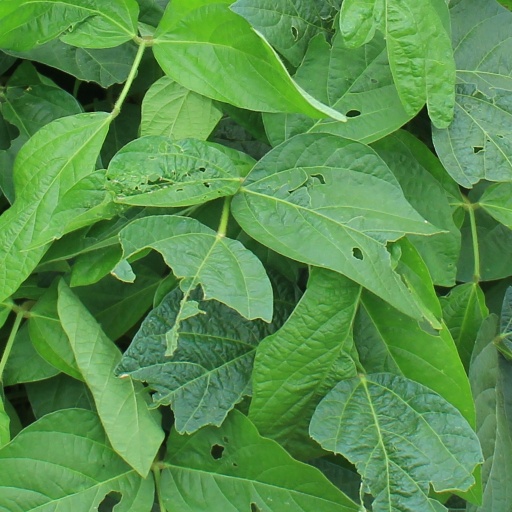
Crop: soybean